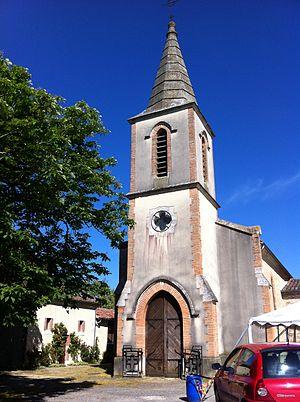
Eglise d'Augnax, Gers (France), village situé près d'Auch
Augnax est une commune française située dans le département du Gers en région Occitanie.
La liste des églises du Gers recense de manière exhaustive les églises situées dans le département français du Gers.